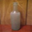
Label: bottle